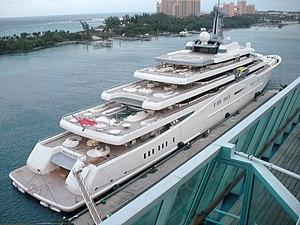
L'Eclipse est un yacht de luxe de 162,5 m, inauguré en 2010. Construit par le chantier naval Blohm & Voss de Hambourg en Allemagne, pour l'oligarque milliardaire russe Roman Abramovitch, pour un coût estimé à près de 1,5 milliard de dollars, il est le yacht le plus long et le plus cher du monde à son lancement.